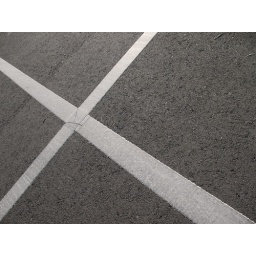
cross in the road